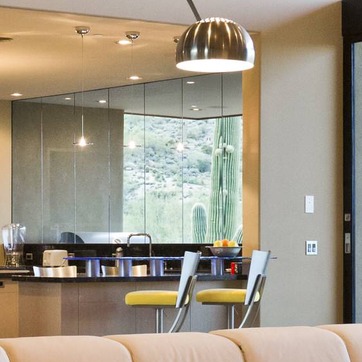
Material: glass